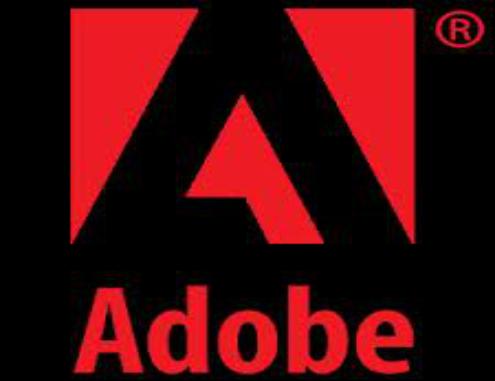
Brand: Adobe Systems
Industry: Others